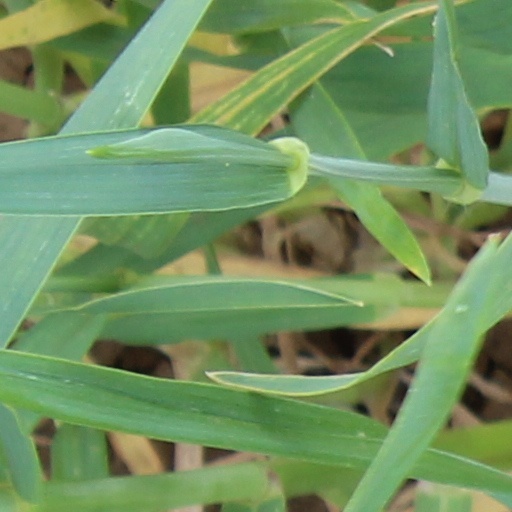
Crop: wheat